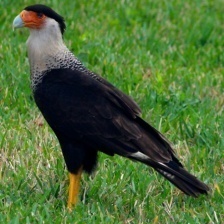
Species: CRESTED CARACARA
Scientific name: CARACARA CHERIWAY